Sviatoslav's invasion of Bulgaria

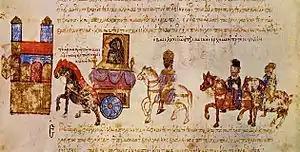
Depiction of Tzimiskes' triumph in the "Madrid Skylitzes": The emperor, on a white horse, follows the wagon with the icon of the Virgin and the Bulgarian regalia, while the Bulgarian tsar Boris II follows further behind.

The outcome of the war was a complete Byzantine victory, and Tzimiskes decided to take full advantage. Although he initially recognized Boris II as the legitimate Bulgarian tsar, after the fall of Dorostolon his intentions changed. This became evident during his triumphal return to Constantinople, where the emperor entered the Golden Gate behind a wagon carrying an icon of the Virgin Mary as well as the Bulgarian regalia, with Boris and his family following behind Tzimiskes. When the procession reached the Forum of Constantine, Boris was publicly divested of his imperial insignia, and at the church of Hagia Sophia, the Bulgarian crown was dedicated to God.